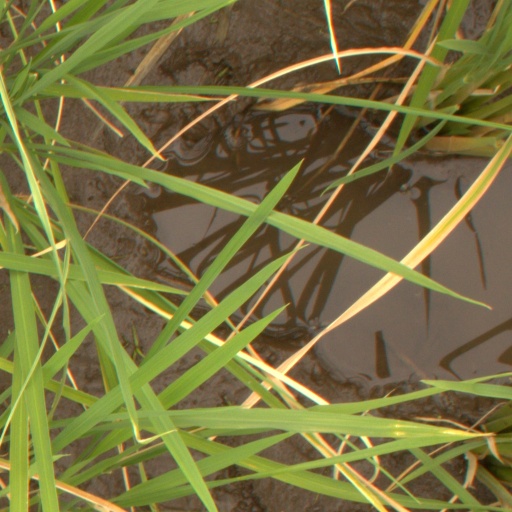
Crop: rice